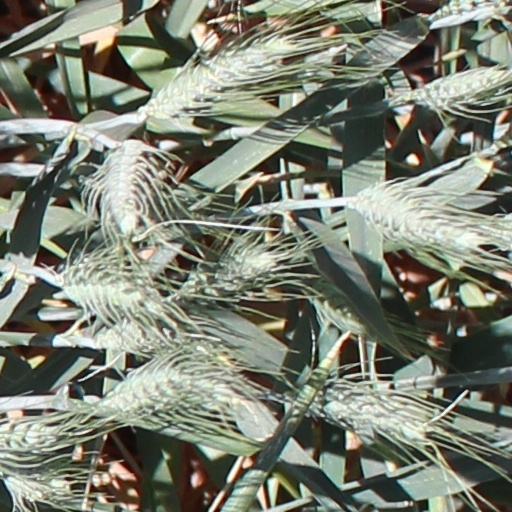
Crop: wheat